Film can

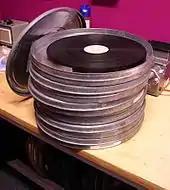
A 35 mm motion picture release print in the form that it would typically be delivered to a cinema. Each reel contains roughly 2,000 feet, or 20 minutes of running time at 24 fps in length.

A film can is the light-tight container used to enclose film stock. They are typically a circular box pressed from thin sheet metal, but plastic examples are also used. Film cans are used to hold unexposed film, exposed film ready for developing and also for the distribution of completed film prints. The last of these does not require the can to be light-tight, but environmental protection and exclusion of dust makes a similar container just as useful.